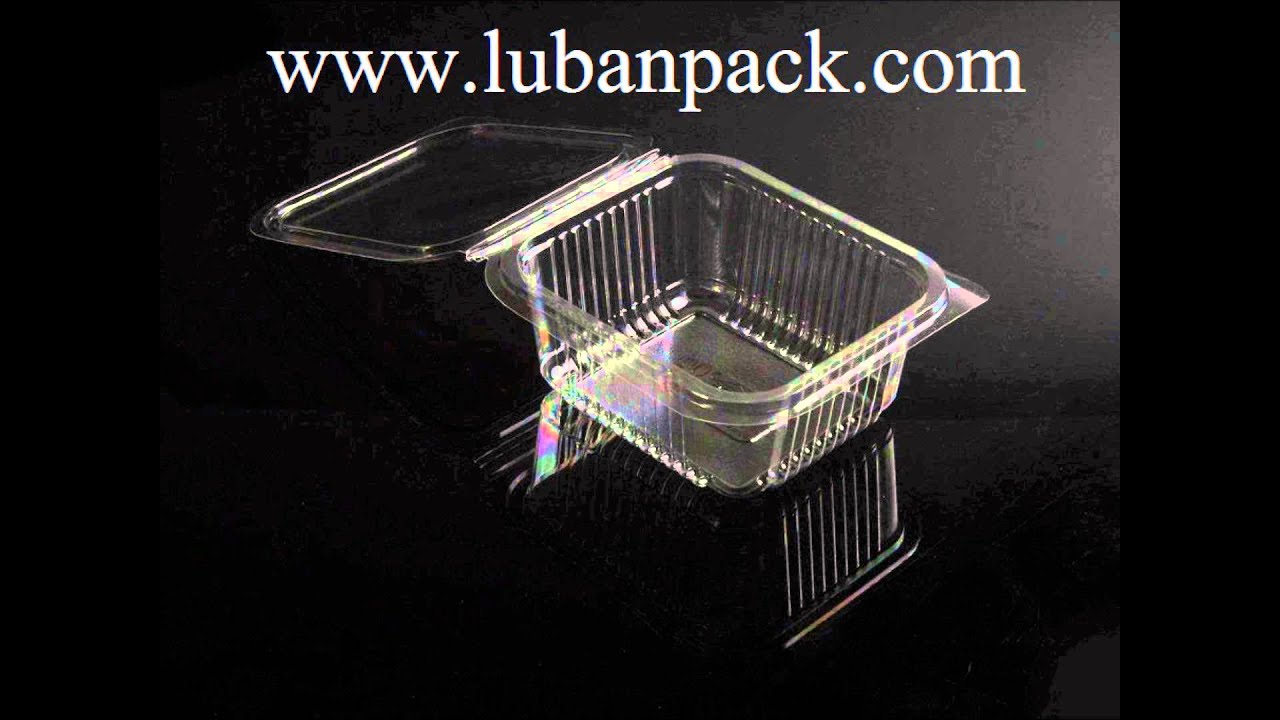
Label: plastic